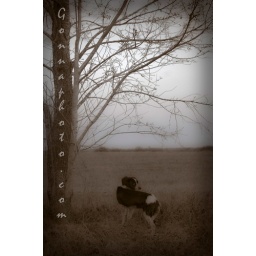
Same stray dog - near a cow field